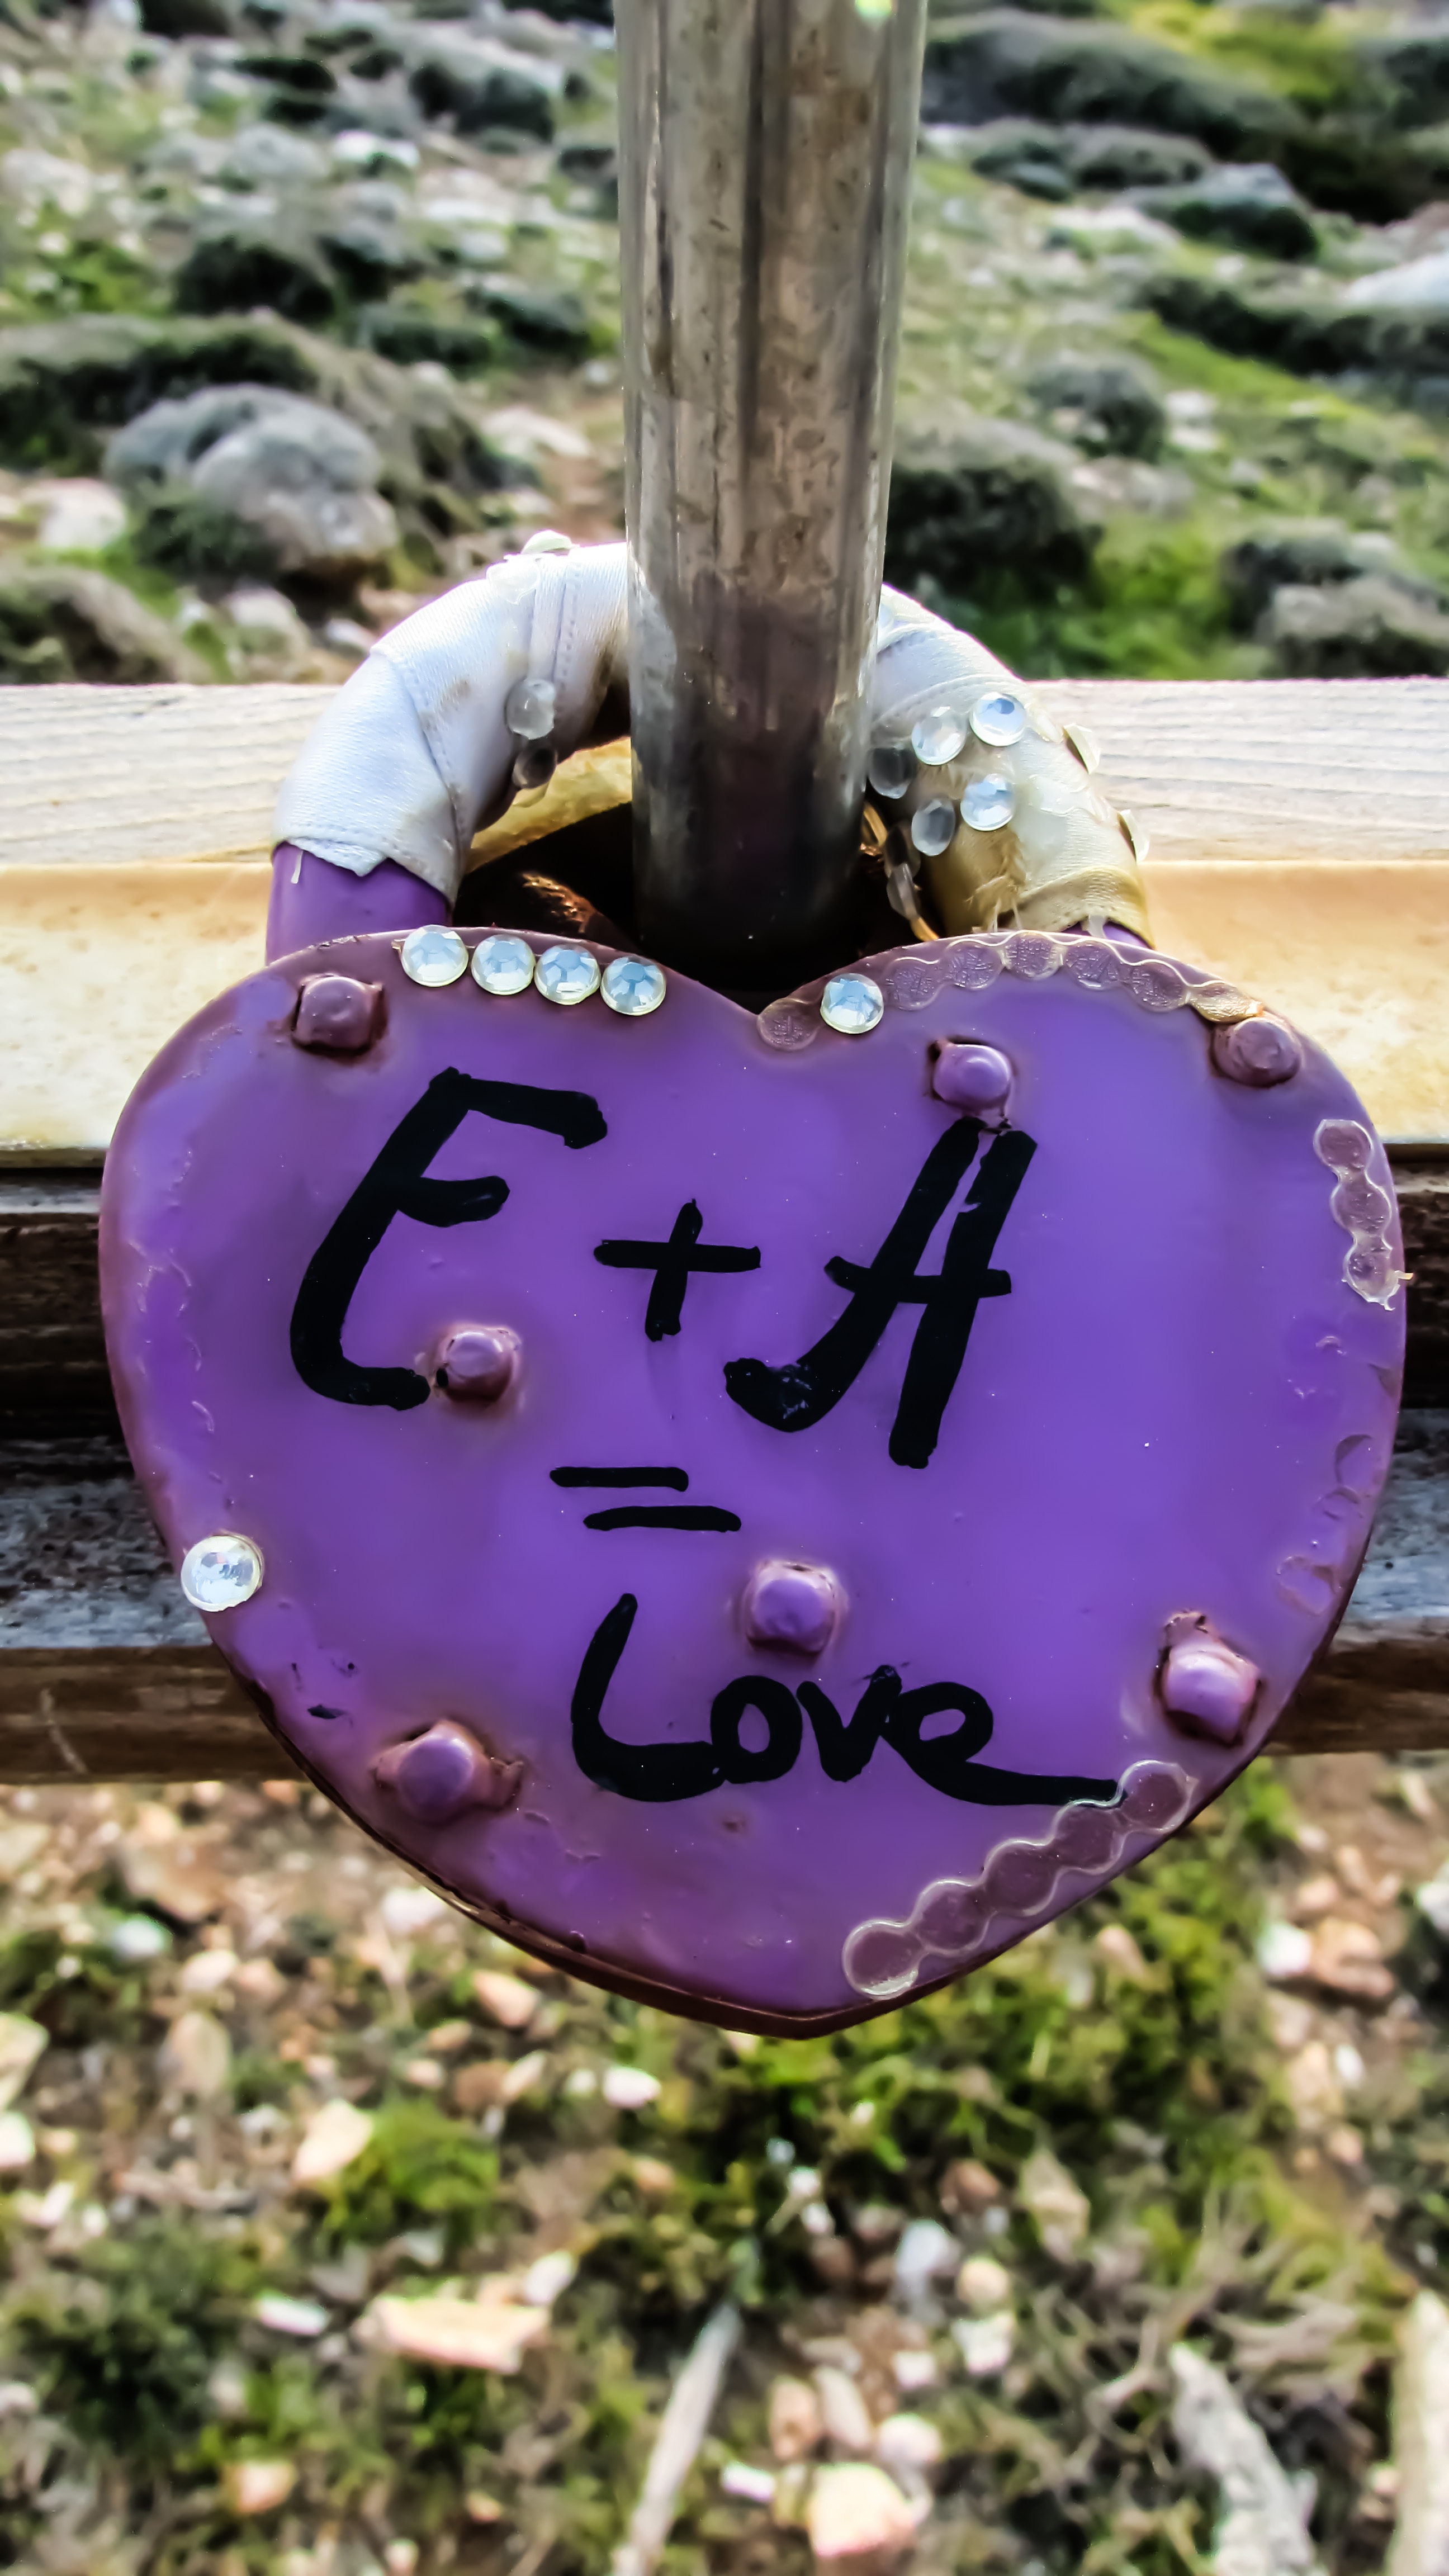
flower, love, heart, spring, blue, garden, padlock, ayia napa, lover's bridge